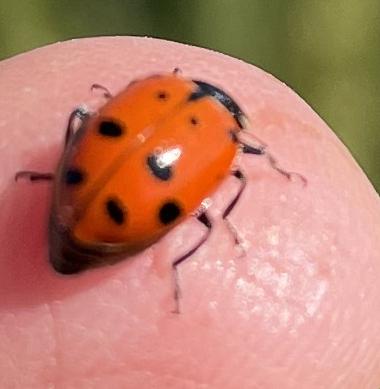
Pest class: predators